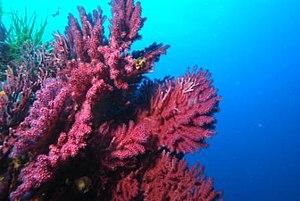
Holaxonia est un sous-ordre de gorgones.